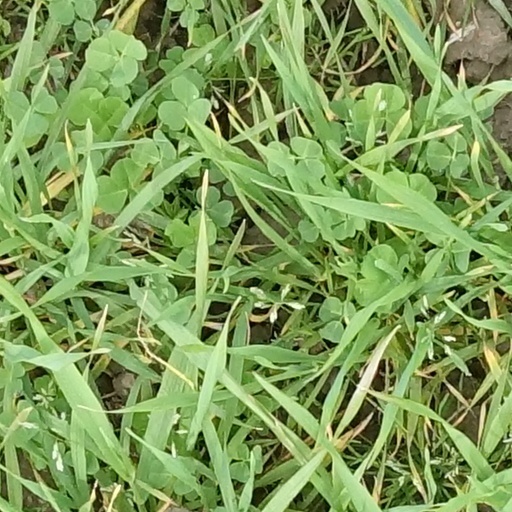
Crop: wheat